Erich Werdermann

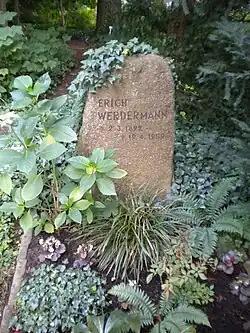
tombstone of Erich Werdermann

Born in Berlin, Erich Werdermann was the son of the landowner Carl Werdermann. He first studied in Jena, but then switched to Friedrich Wilhelm University (now called Humboldt University of Berlin) in Berlin. In 1914 shortly before his graduation, Werdermann was enlisted in the army and in 1915 promoted to the rank of officer. After recovering from serious wounds suffered in 1918, he was able to continue his studies. The following year Werdermann graduated as a plant physiologist at Gottlieb Haberlandt. From 1919 to 1920 he worked at the Imperial Biological Institute in Berlin, where Peter Claussen (1877–1959) sparked his interest in fungi. From 1920 to 1921, Mann was a research assistant at the Imperial Health Office with Ernst Friedrich Gilg, who introduced him to the Botanical Museum Berlin-Dahlem. In 1921, he succeeded Rudolf Schlechter as the curator of mushrooms in the herbarium of the museum.